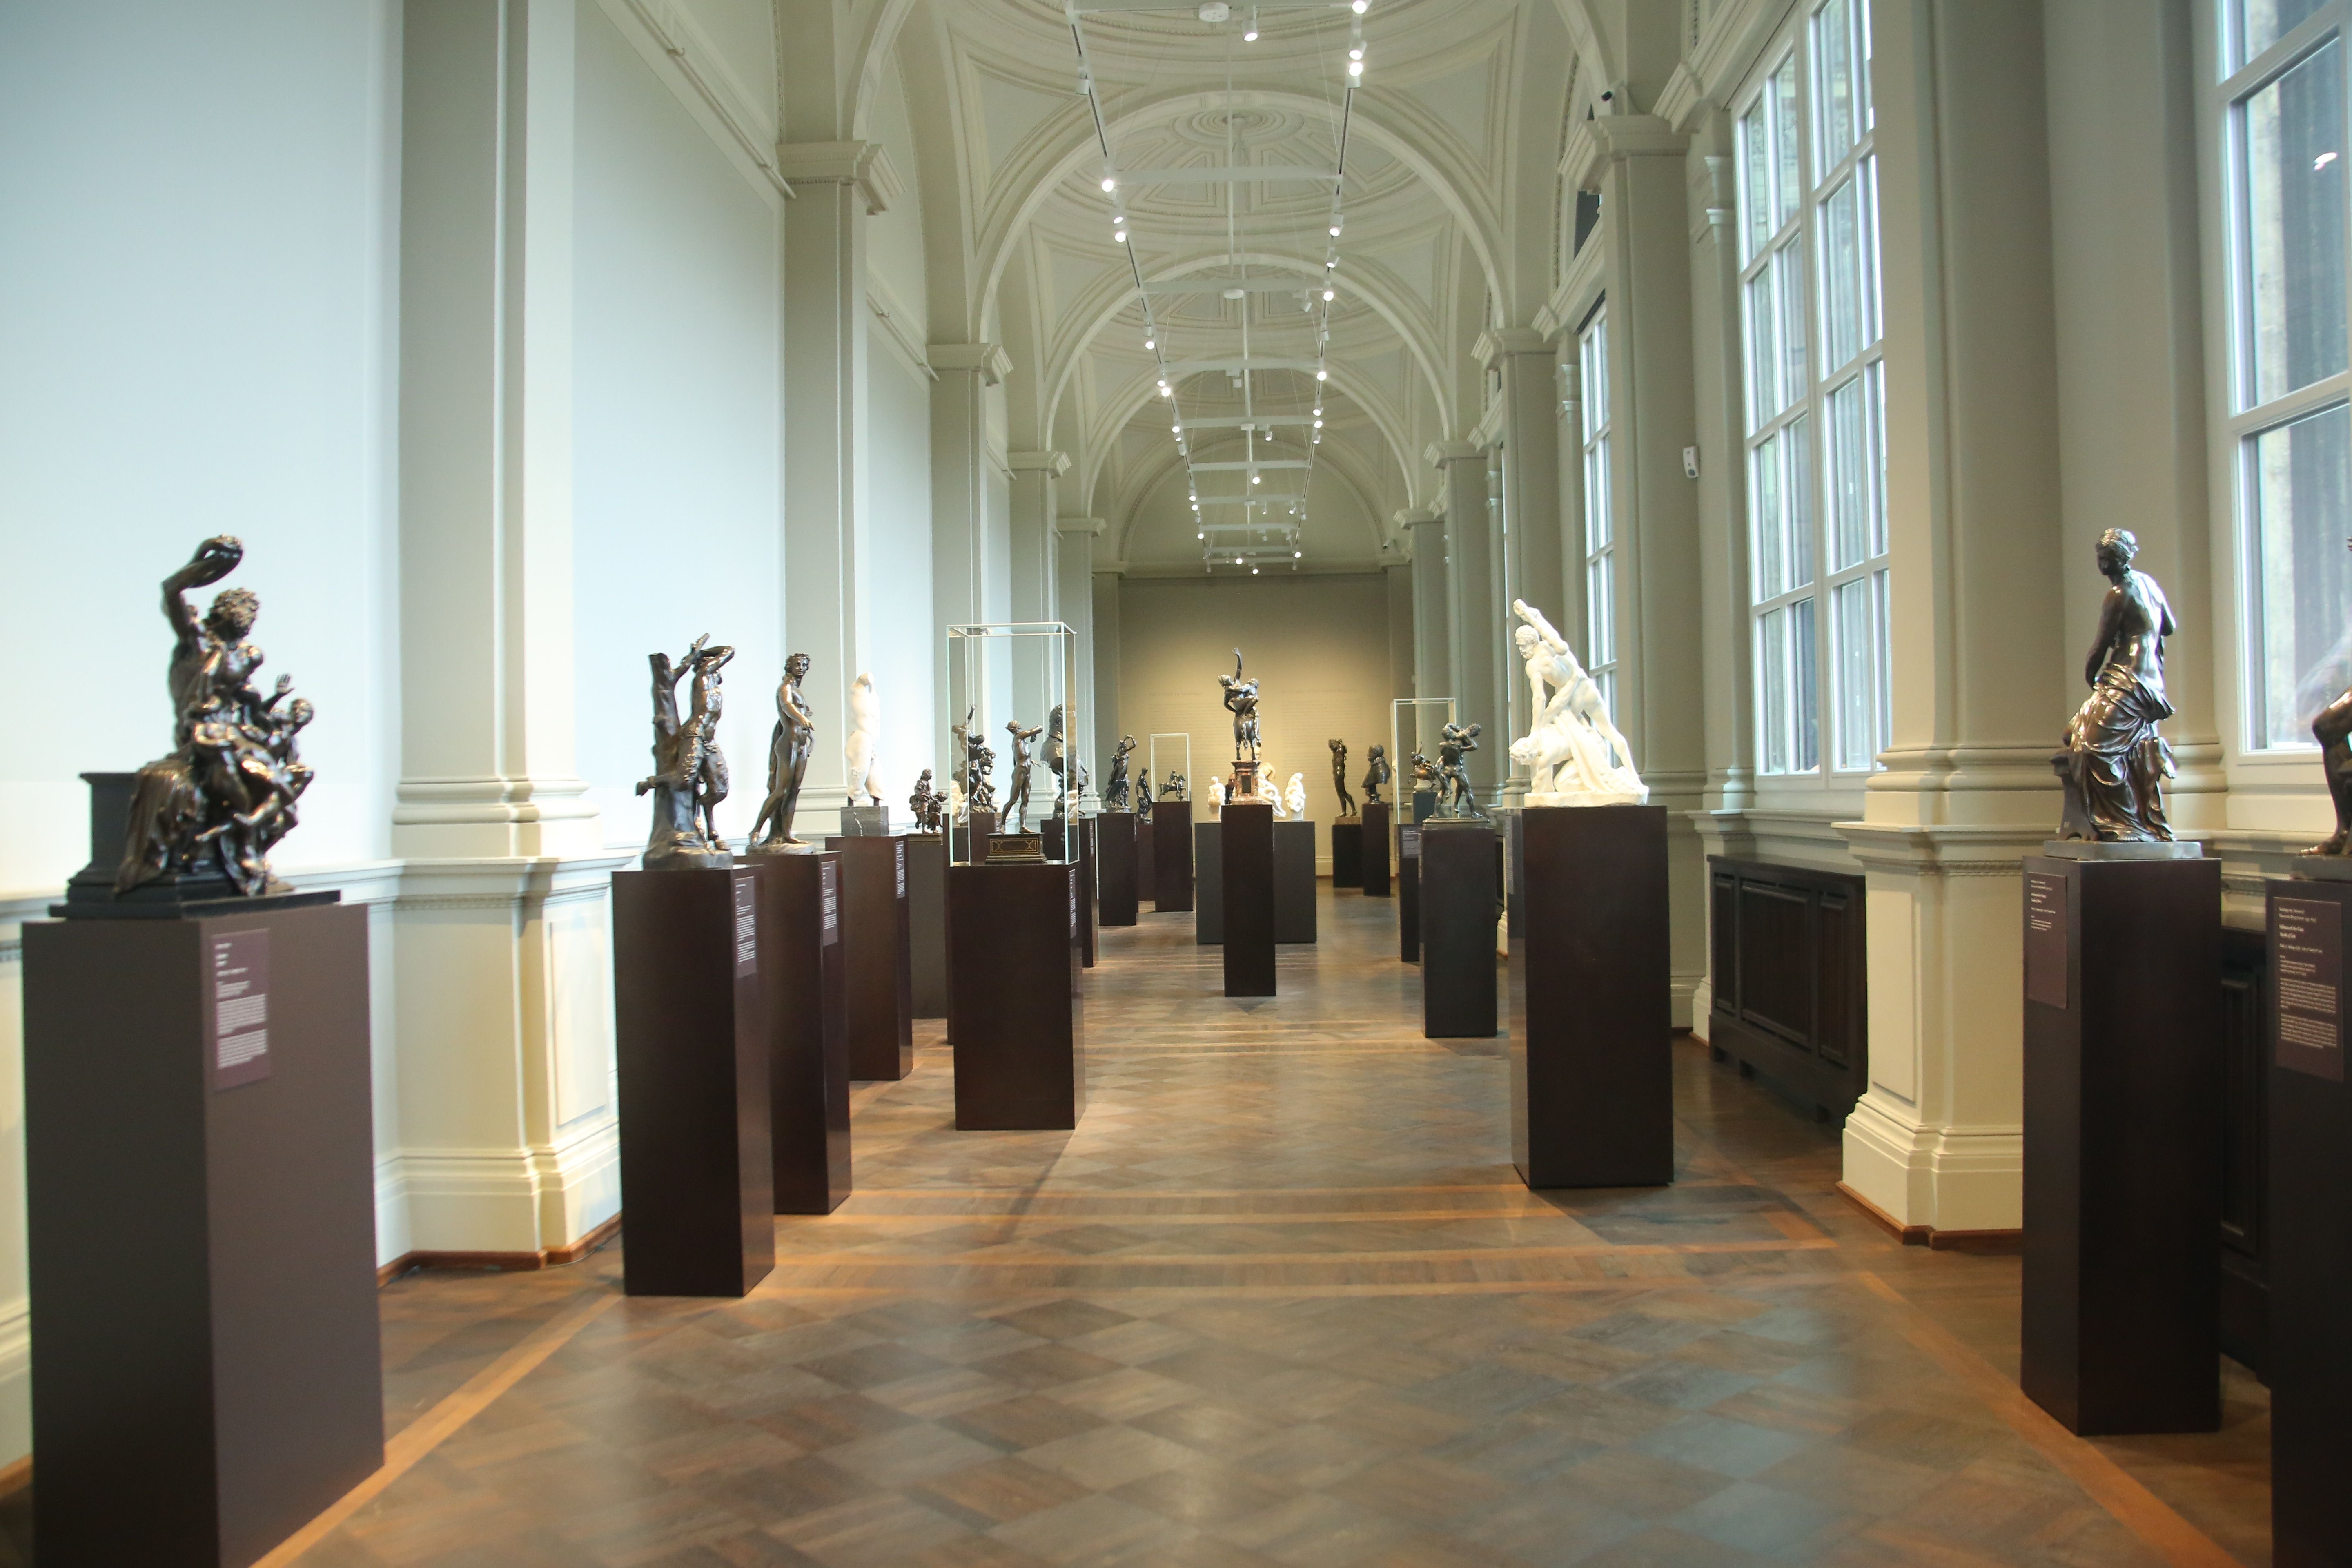
golden statues
This image features a spacious white museum with a brown floor and numerous golden statues giving an artistic vibe.
This is a wide-angle shot of a large white museum and a brown wooden floor with golden statues. The color palette of this photo is light brown chocolate, off-white, and gray. The atmosphere of the image is historical and artistic.
Labels: Architecture, Building, Indoors, Museum, Floor, Flooring, Person, Statues, Statue
Camera: Canon Canon EOS 5D Mark III
Lens: 28.0 - 135.0 mm, Canon EF 28-135mm f/3.5-5.6 IS
Aperture: F4.5
Exposure: 1/60 sec
ISO: 3200
Focal length: 28.0 mm